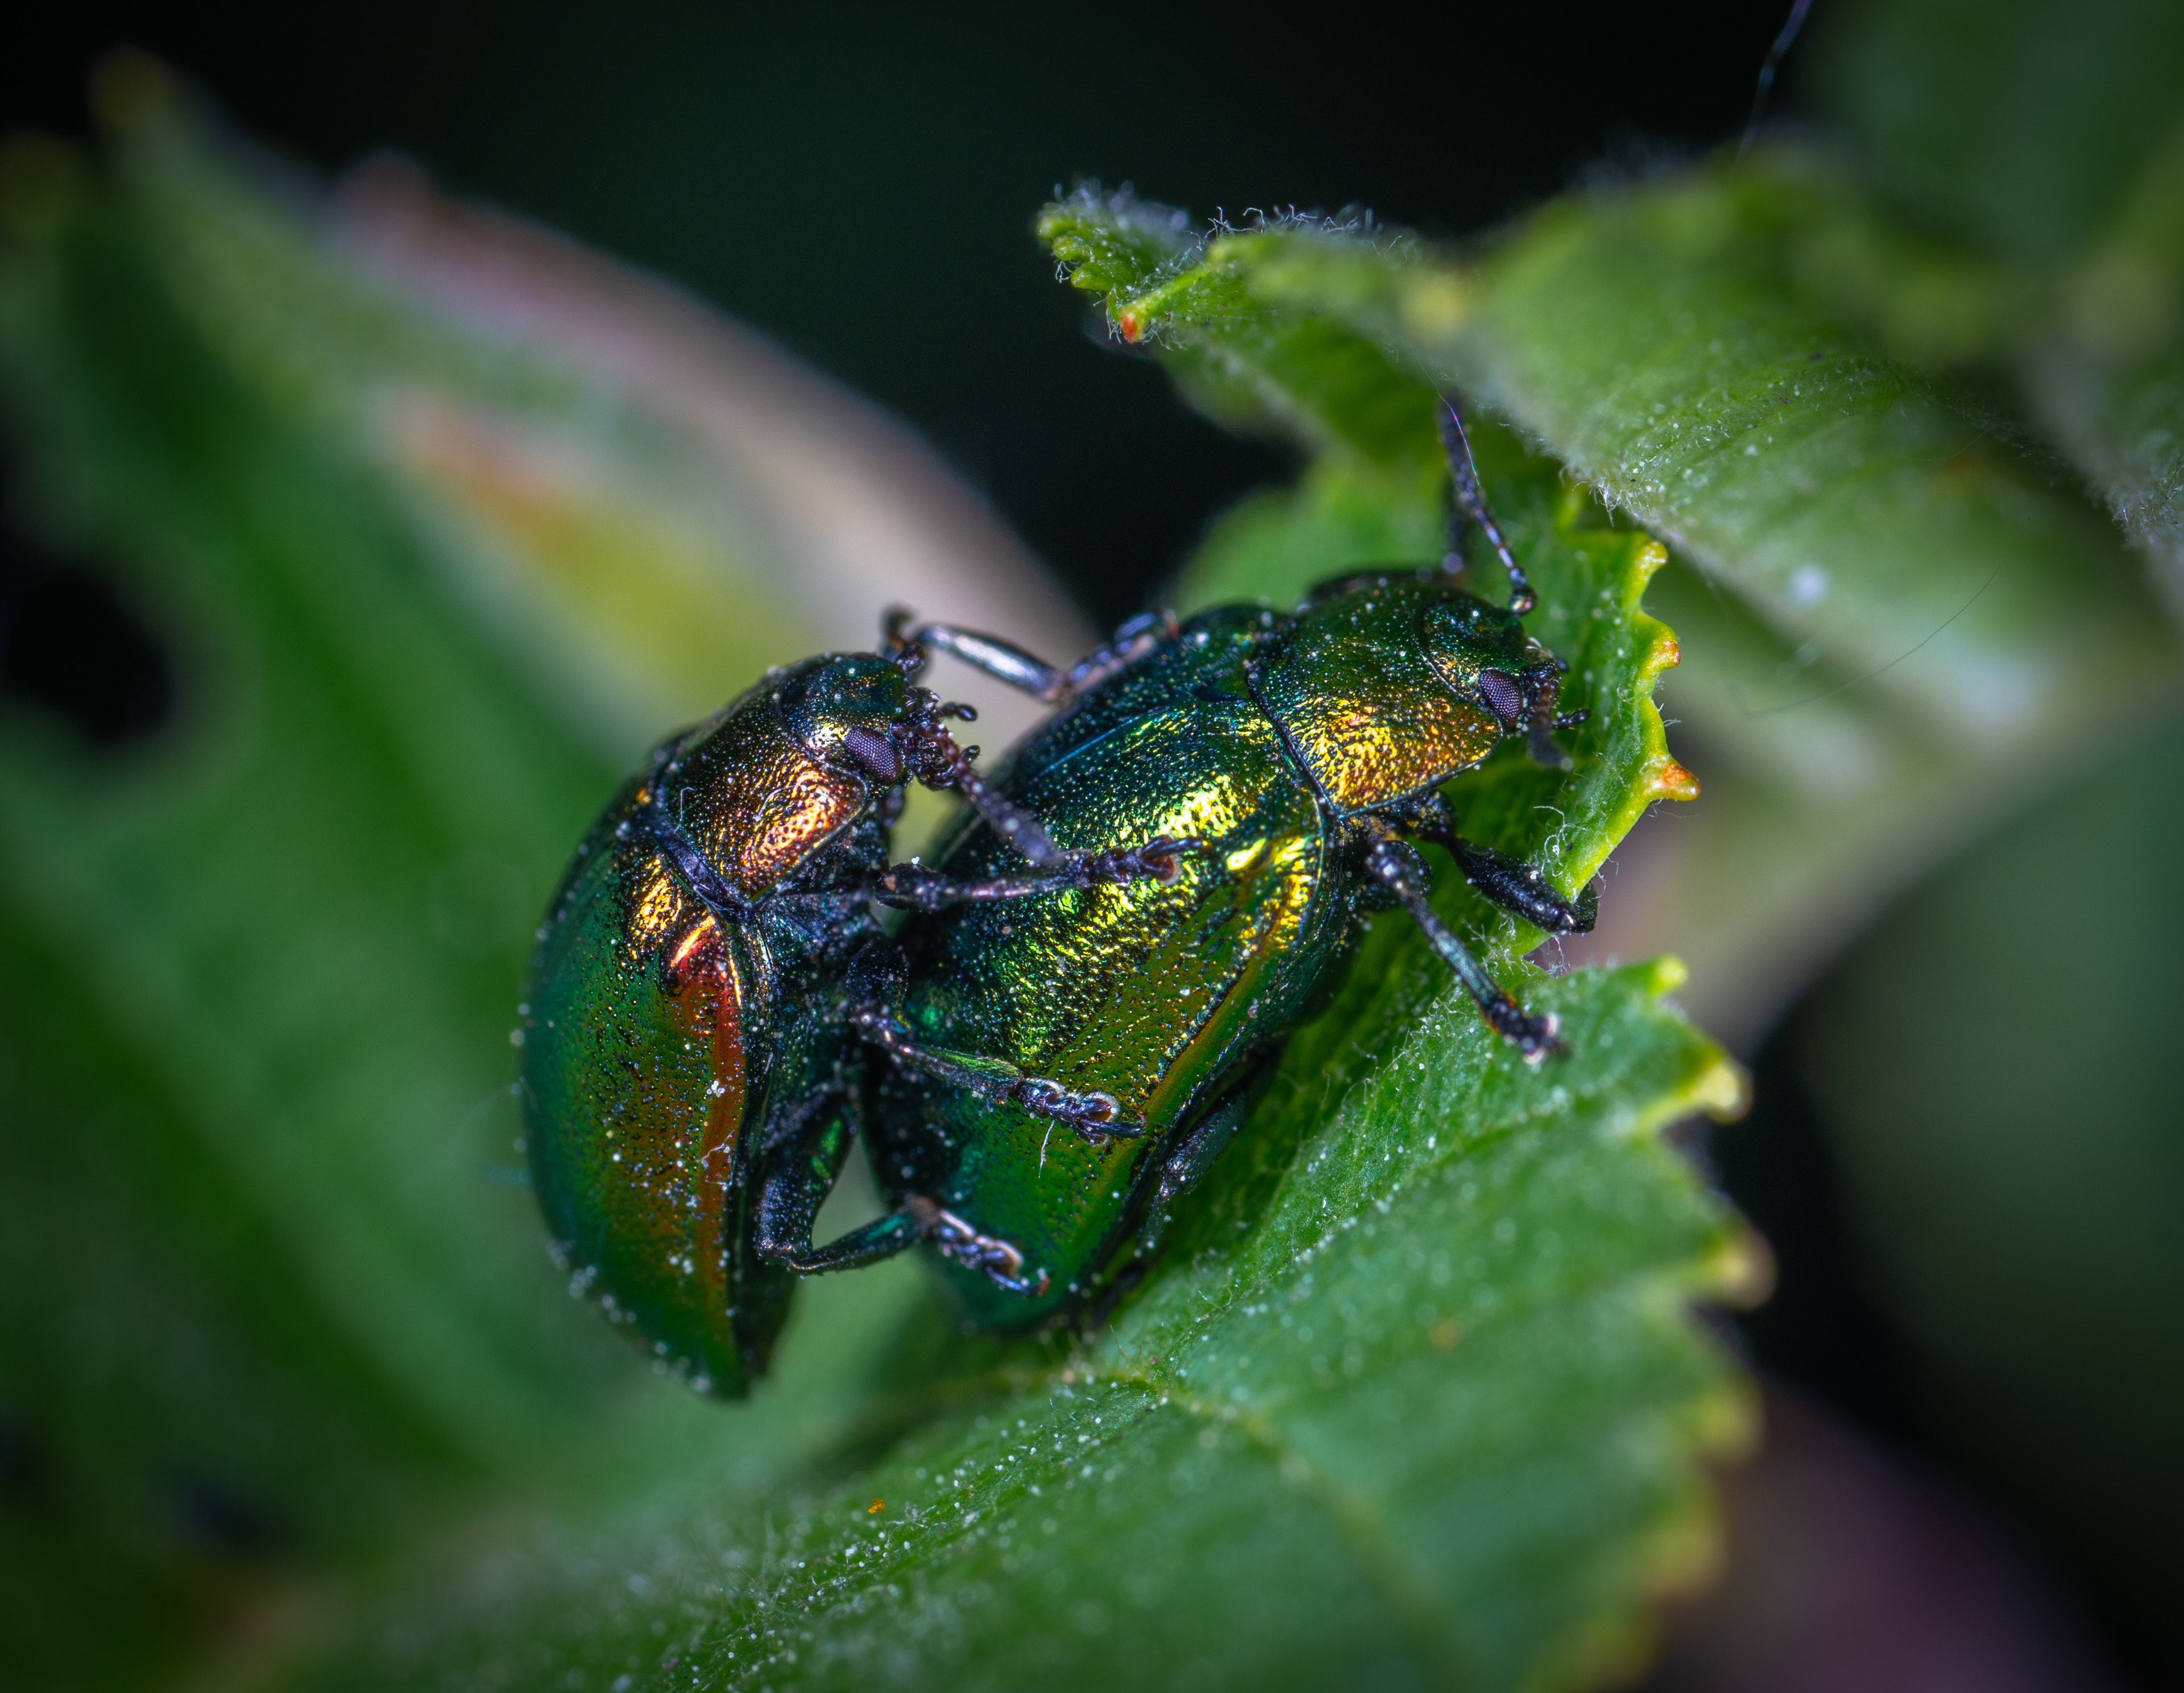
insect, macro photography, invertebrate, beetle, leaf, pest, close up, leaf beetle, arthropod, organism, photography, weevil, plant, bug, jewel beetles, wildlife, scarabs, japanese beetle, blowflies